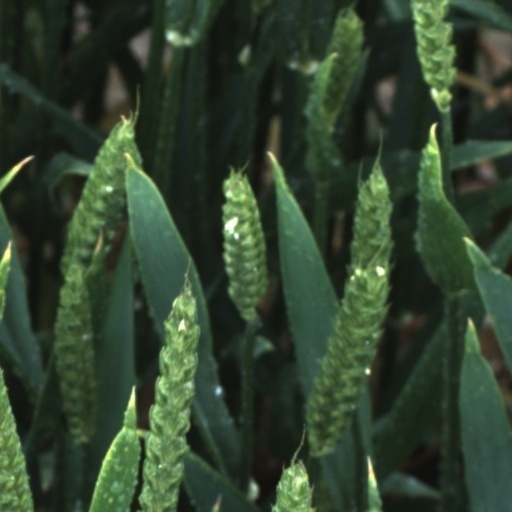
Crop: wheat